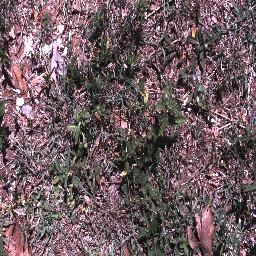
Label: negative